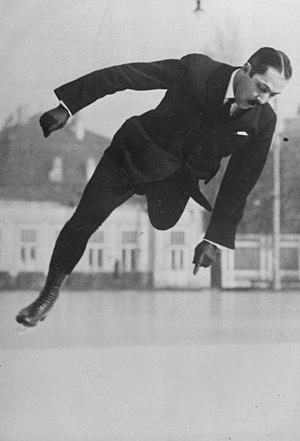
Willy Böckl, est un patineur artistique autrichien. Il est médaillé d'argent olympique aux Jeux olympiques d'hiver de 1924 et aux Jeux olympiques d'hiver de 1928.